Geology of the United States

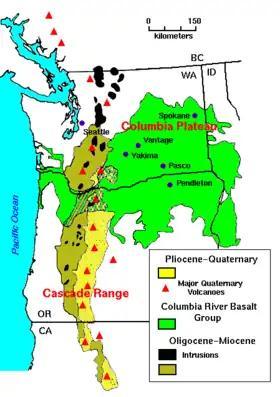
The Columbia Plateau covers part of three states

The Columbia Plateau province is enveloped by one of the world's largest accumulations of lava. Over of the Earth's surface is covered by it, an area roughly the size of the country of Spain. The topography here is dominated by geologically young lava flows that inundated the countryside with amazing speed, all within the last 17 million years.